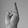
ASL letter: R